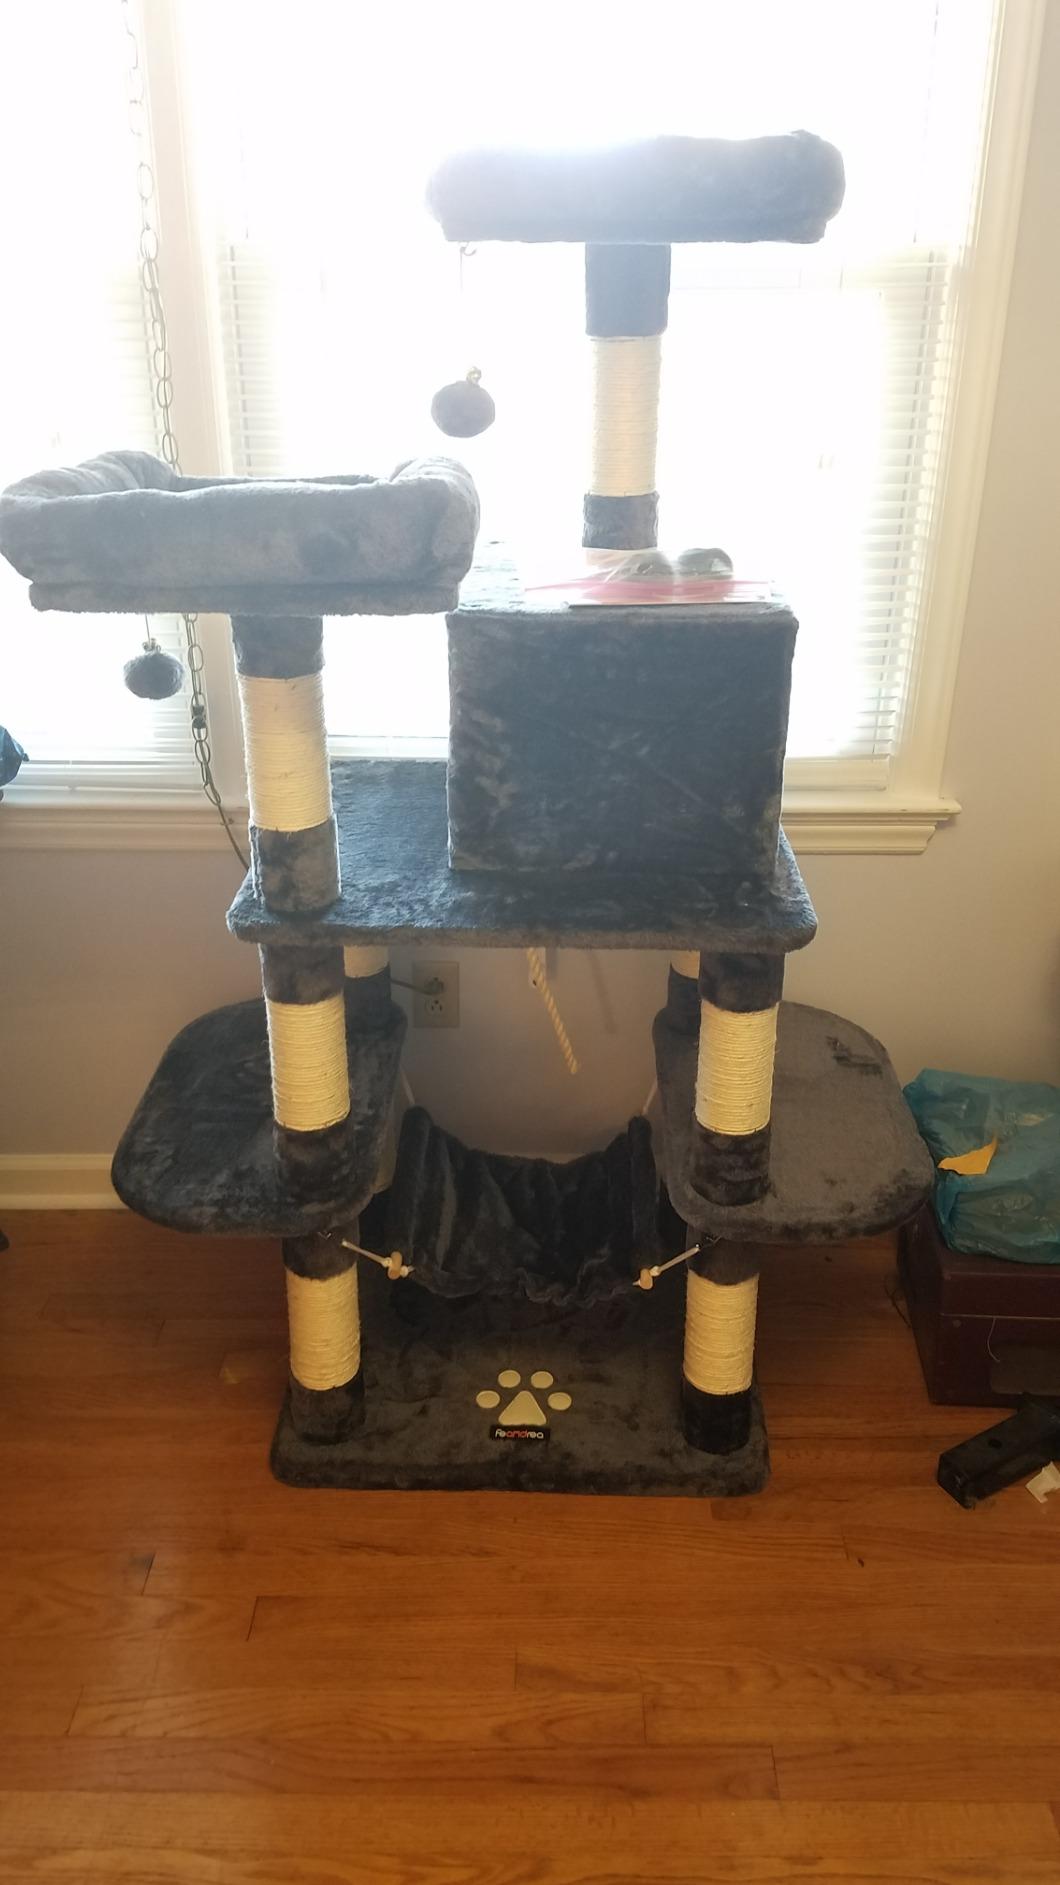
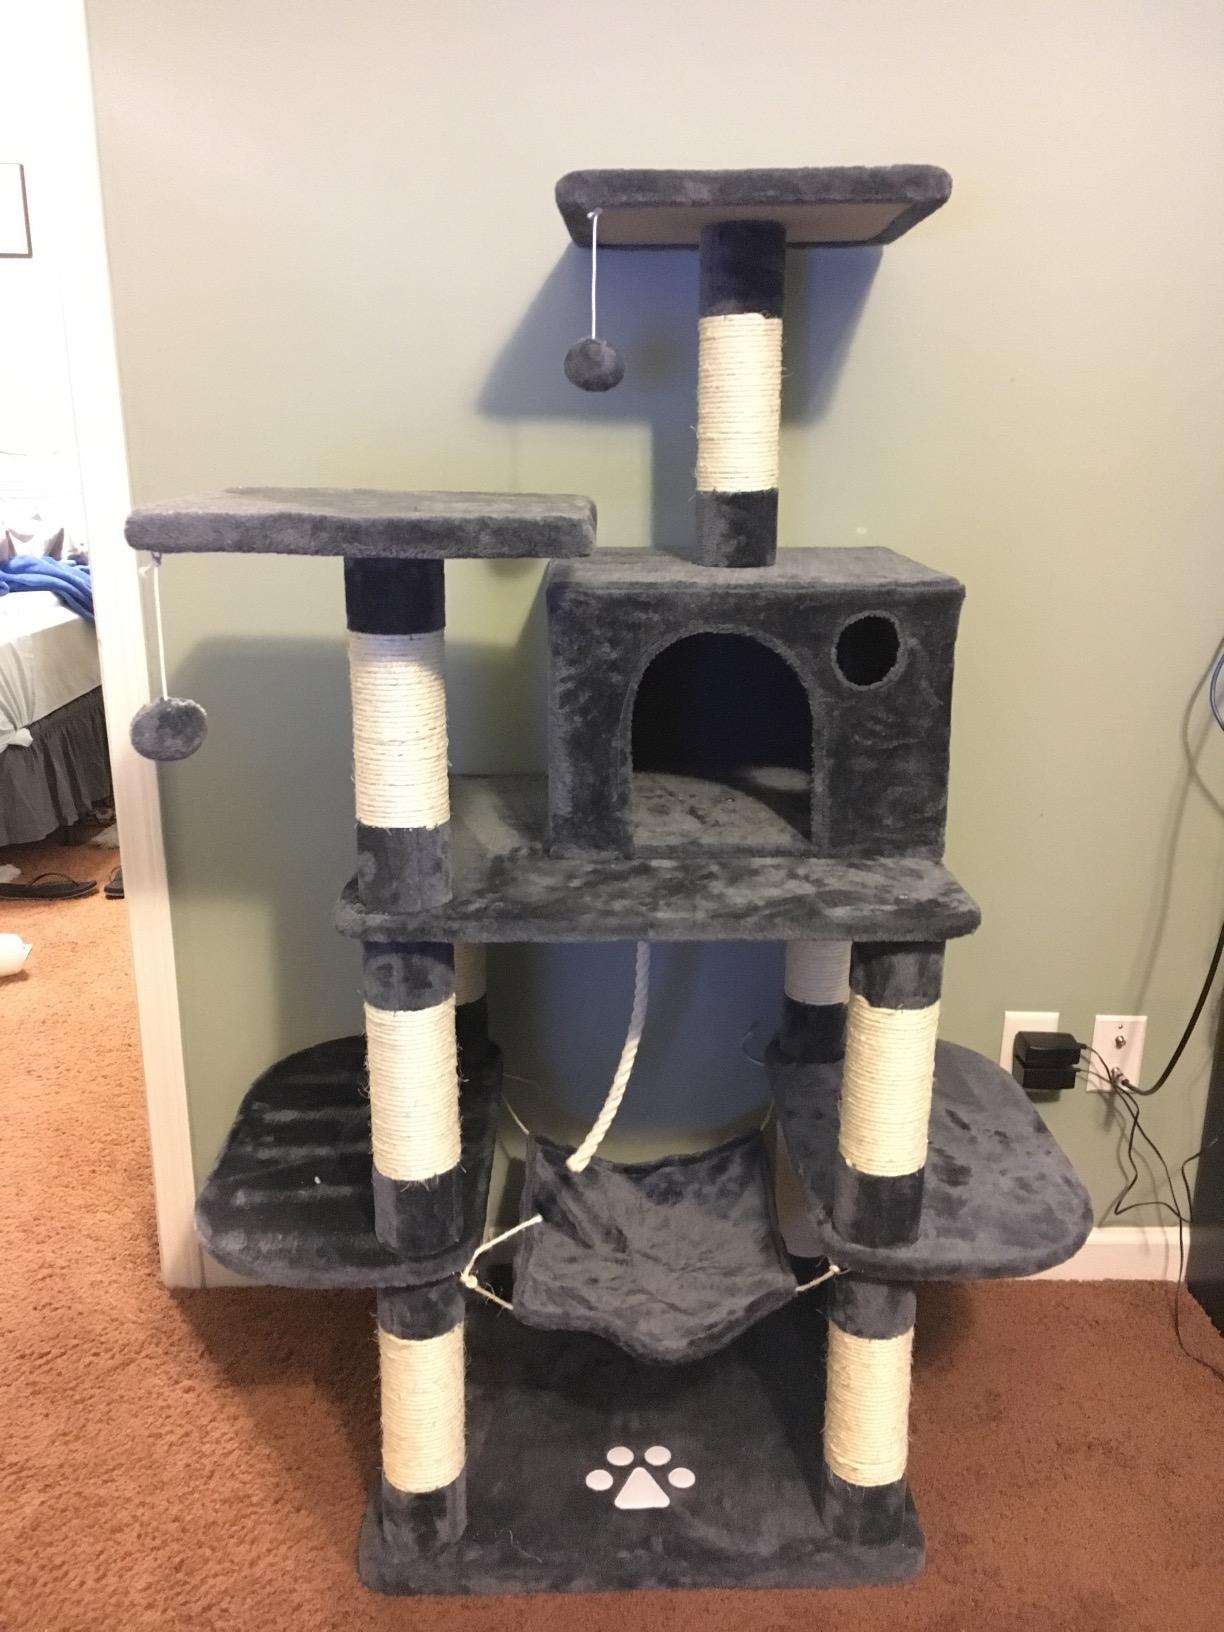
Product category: items_cat tree
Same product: yes